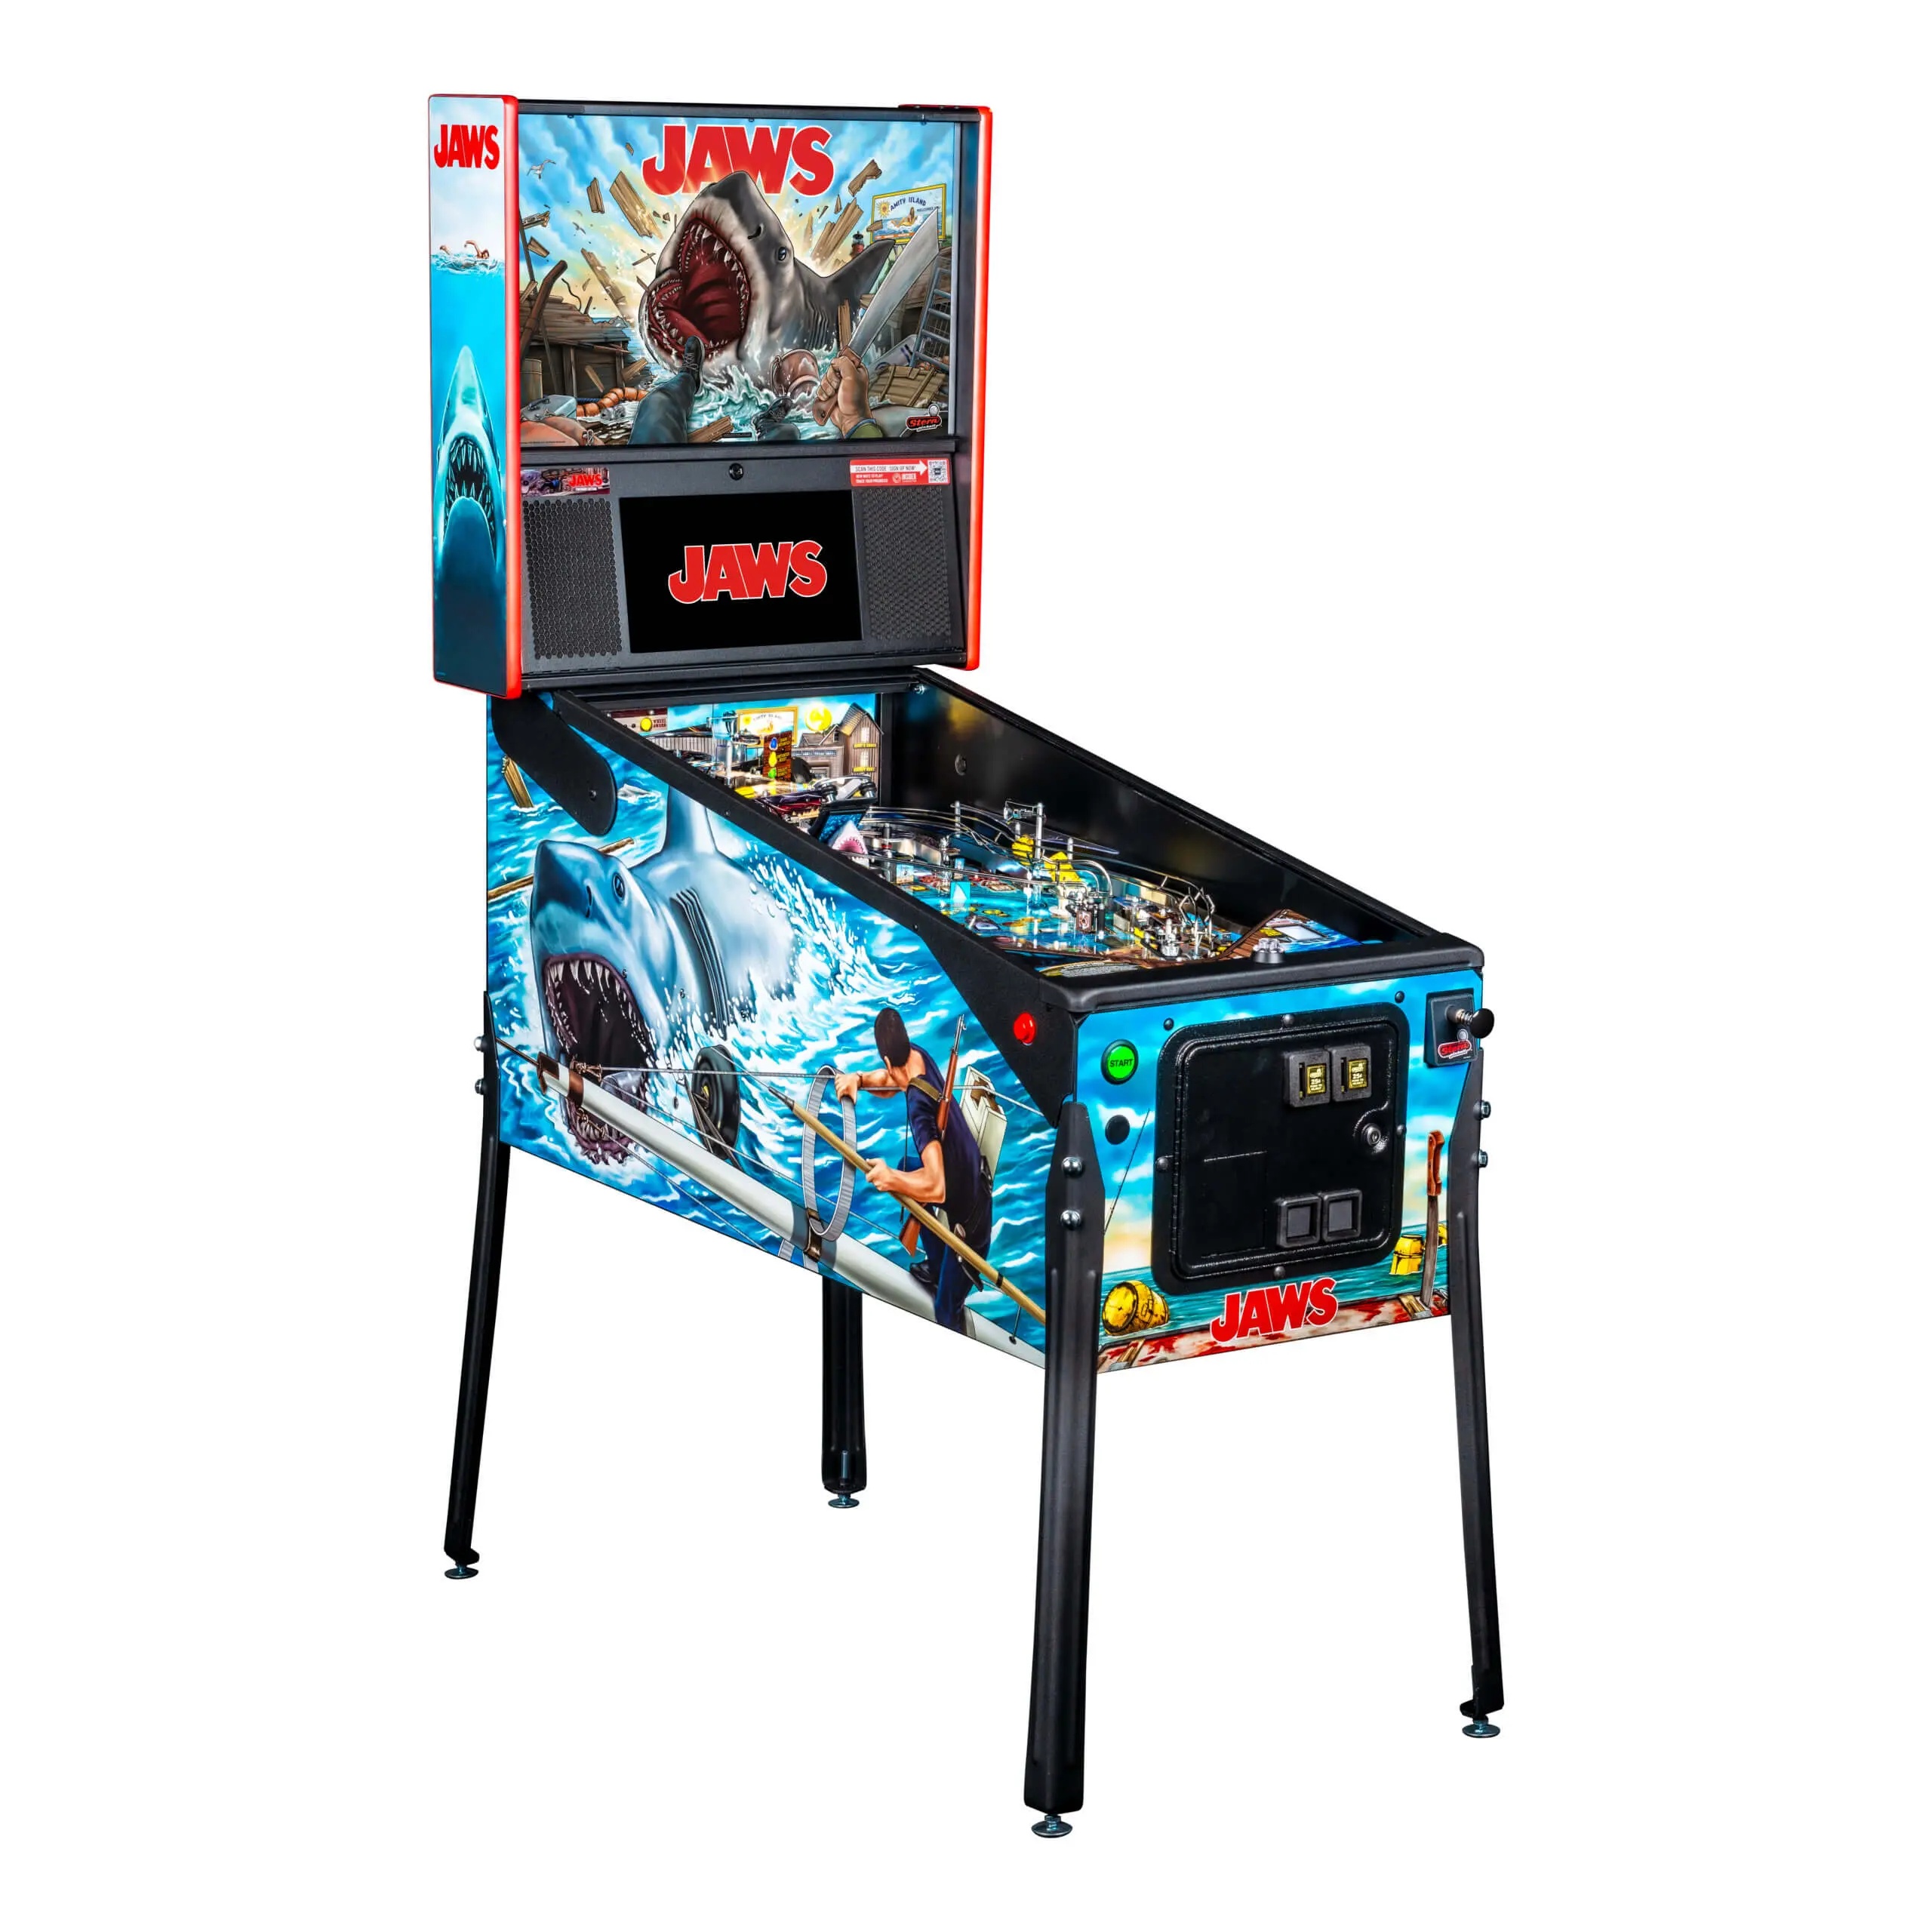
Stern | JAWS | Premium Edition | Pinball Machine
JAWS | Premium Edition | Pinball Machine Stern Pinball, Inc. introduces their latest JAWS-themed pinball machines, inspired by the legendary Universal Pictures and Amblin Entertainment thriller. These games bring all four blockbuster JAWS films to life with innovative mechanical features and cutting-edge technology. Available in Pro and Premium models, the JAWS pinball experience transports players to Amity Island, a quaint fishing town off Long Island, New York. As summer visitors flock to its beaches for the Fourth of July, hidden dangers beneath the water escalate, compounded by the mayor’s attempts to conceal shark attacks to protect the island’s tourism. Preview of Stern JAWS Pinball Machine Stern’s JAWS Pro Pinball Machine immerses players in the thrilling roles of Quint, Hooper, and Brody as they defend Amity Island during the Fourth of July. Engage with dynamic features like the motorized “Shark Fin” target and the “Orca Boat” upper playfield, complete with a “Lookout Tower” ramp, ship’s wheel spinner, and “Radio” target. Experience the intensity as a motorized Great White Shark crashes through a fishing boat, enhanced by authentic film audio, custom speech from Richard Dreyfuss, and John Williams’ iconic score. This expertly crafted machine delivers a captivating and suspenseful pinball adventure. The JAWS pinball machines feature Stern’s acclaimed Insider Connected™ system, allowing players to engage with the game and a worldwide community in various ways. This system enables tracking of progress, pursuit of Achievements, participation in exclusive JAWS Quests, and advancement of the lifetime Bounty Hunter rank. Jaws Pinball Machine General Features The pinball machine is equipped with six pinballs for extended gameplay and increased challenge. The machine is equipped with a stereo sound system powered by a 3-channel amplifier for enhanced audio performance. This machine features a 10-band graphic equalizer that allows independent adjustment of the backbox and cabinet speakers. This pinball machine includes a CPU-mounted line-out audio connector for connecting to external amplification systems. This pinball machine features a fade adjustment to balance audio output between the front and bottom speakers. The pinball machine is equipped with Insider Connected, enabling players to interact with the game and a global network of players in multiple ways through QR reader on bottom arch Back-Glass and Art The Premium Edition features an "Orca Shark Attack" inspired translite and side cabinet artwork, hand-drawn by Michael Barnard. Hardware and Trim This pinball machine includes powder-coated black wrinkle finish on the hand guard side armor, hinges, front lockdown molding, and legs. The pinball machine features a powder-coated steel bottom arch for enhanced durability and style. The machine is equipped with a multifunction action button integrated into the lockdown bar. The machine includes a Snap-Latch front molding for secure and easy access. Premium Edition Pinball Machine Gameplay Features The upper playfield, known as the "Orca Boat," includes the "Lookout Tower" ramp alongside a reverse 180-degree chrome wire-form ramp return. The deck of the Orca upper playfield features a Ship's Wheel horizontal spinner. A "Radio" stand-up target is positioned on the deck of the Orca. The stainless steel "Wave" ramp directs the ball onto the Orca upper playfield. The stainless steel "Quint's Shack" right ramp showcases a custom vac-form illuminated structure. The stainless steel "North Beach" half-pipe ramp includes a chrome wire-form return leading to the bottom left flipper. Ben Gardner's Boat is equipped with a multi-directional captive ball that incorporates three optical sensors. A motorized, custom-designed Great White Shark figure bursts through the bottom of Ben Gardner's boat. A set of three Fish Finder drop targets arranged in a bank. The cross playfield includes a Harpoon lane equipped with the Quickshot Multiplier feature. A custom-crafted ornamental Orca barrel enhances the playfield’s design. A single pop bumper is complemented by an extra decorative Orca barrel. The machine features four flippers, including two standard-sized and two mini flippers. The motorized Shark Fin target is enhanced with animated lighting that simulates the "Blood in the Water" effect. A custom-designed kinetic Chum Bucket toy incorporates a Newton ball for dynamic playfield interaction. A horizontal spinner designed with a fishing reel theme. An optical spinning target featuring the Great White Shark motif. A pair of in-lane up posts are incorporated into the playfield design. Three stand-up targets are positioned on the Shark Tower. The playfield is enhanced with RGB LED accent lighting for dynamic visual effects. Five distinct Shark Encounter modes recreate memorable scenes from the JAWS film, including Night Swim, Scars, Beach Panic, Pond Attack, and Raft Attack. Five exclusive Bounty Hunt modes challenge players to capture different shark species: Mako, Hammerhead, Tiger, Thresher, and Great White. Five distinct Fish Finder modes offer varied gameplay experiences: Night Search, Cast 'N' Catch, Super Life Ring, Super Buoys, and Video Mode. The premium edition of this pinball machine features include JAWS Multi-ball, Rescue Multi-ball, two Mini Wizard Modes, and a Final Wizard Mode for advanced gameplay challenges. This pinball machine Includes immersive video clips and authentic audio elements sourced from all four blockbuster JAWS films. This pinball machine features custom voice recordings performed by Academy Award-winning actor Richard Dreyfuss. This machine incorporates the legendary original movie theme music composed by John Williams. Utilize the award-winning Insider Connected system to connect with friends, track your gameplay progress, pursue Achievements, engage in JAWS Quests, and elevate your Bounty Hunter rank. Specifications Assembled Dimensions : 75.5" (Height) x 27" Width x 55" Depth Assembled Weight: 250 lbs. Shipping Dimensions (Boxed): 56" (Height) x 31" (Width) x 31" (Depth) Shipping Weight (Boxed) : 280 lbs. Shipping A Standard shipping fee of $500 will be charged at checkout, covering curbside, liftgate, and threshold delivery. Your order will be delivered to your garage or into your front door; for apartments, this means the main entrance only. Optionally, add White Glove Service for an additional $600. This provides in-home delivery, setup, and packaging removal for ultimate convenience. Choose the delivery service that best fits your needs, with options for both threshold and enhanced White Glove delivery. Return and Refund Policy We want you to be fully satisfied with your purchase! If for any reason you’re not happy, we offer a 90-day return policy from the date of purchase. Eligibility : Items must be in their original condition and packaging. Restocking Fee : A 20% restocking fee will apply to all returns. Return Shipping : Customers are responsible for the cost of return shipping. Refunds : Once your return is received and inspected, we’ll process your refund (minus the restocking fee) to your original payment method. Terms and Conditions Cancelations within 48-hours - $0.00 fee Cancelations within 7-days - 5% fee Warranty This manufacturer offers a 2-month warranty covering Printed circuit boards (game logic). 9-month warranty covering Dot Matrix / LCD Display. If you have any questions, concerns, or would like more details about this warranty, please give us a call and we will be happy to help. Manual Download Manual Instructions Jaws Premium
Brand: Stern
Category: Electronics > Arcade Equipment > Pinball Machines